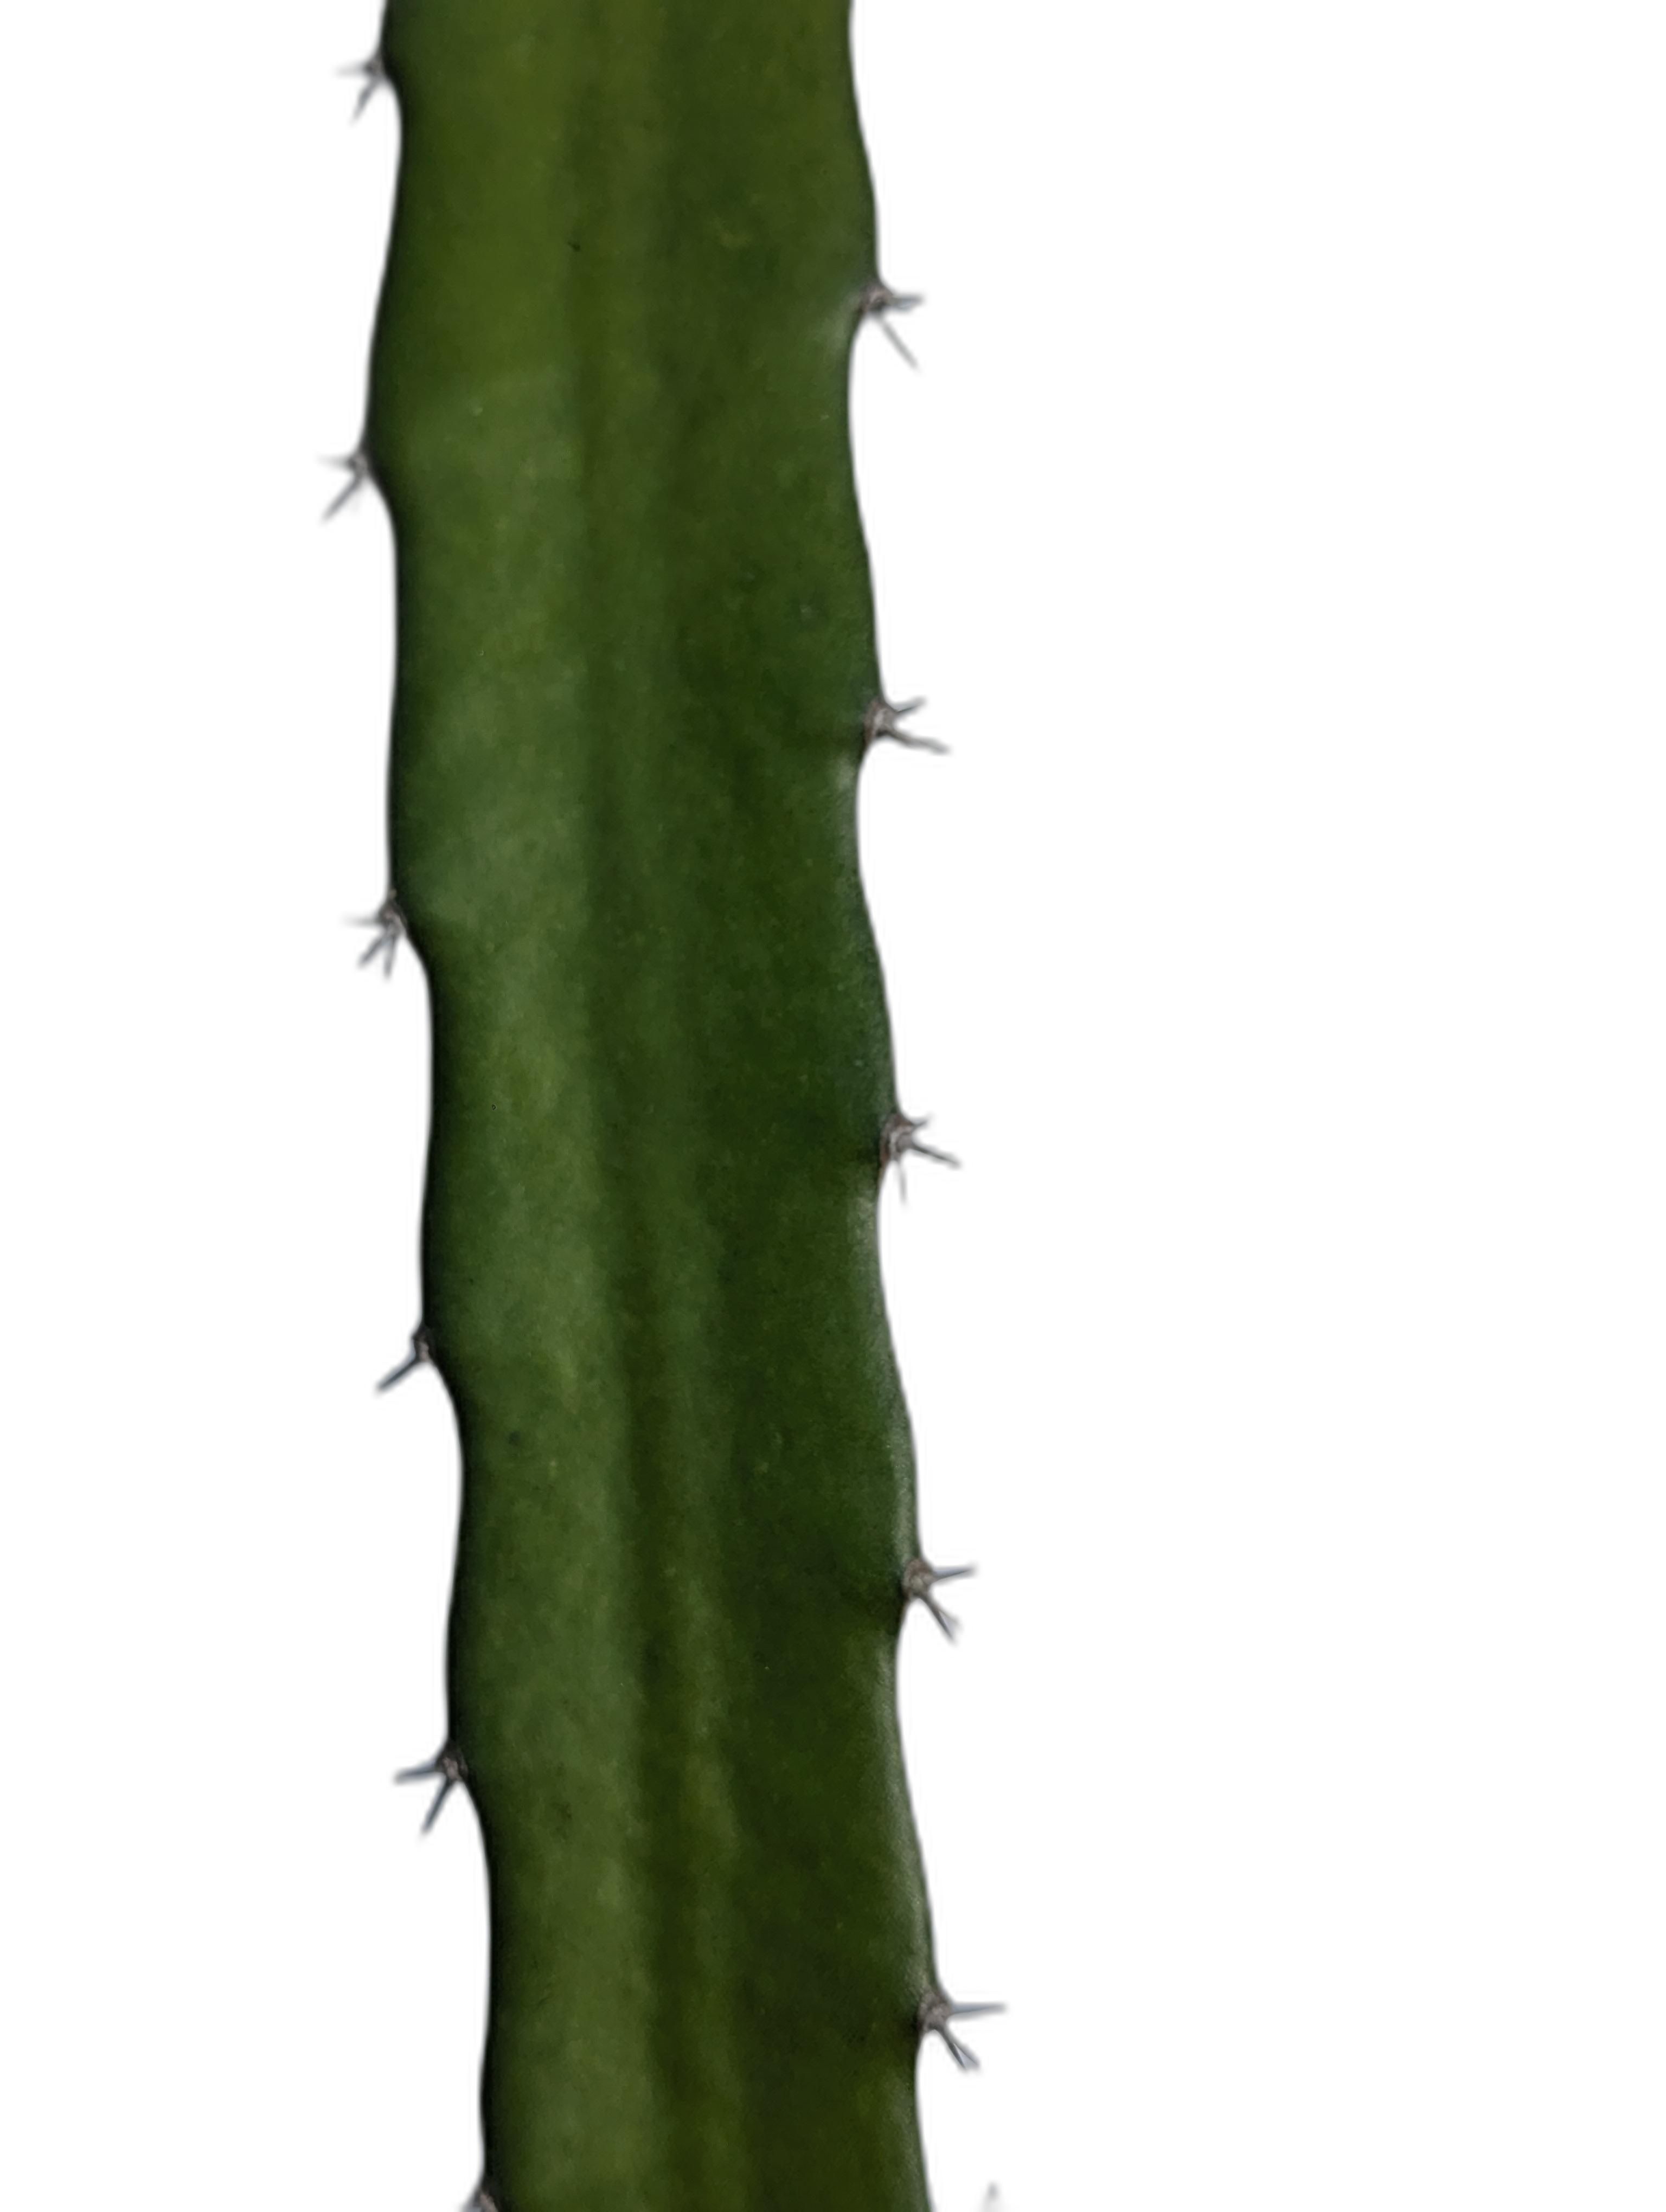
Label: Good leaf